List of Ultraman 80 characters

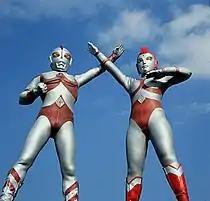
Ultraman 80 (left) with Yullian (right) as seen in the final episode.

Since Takeshi was an Ultraman disguised as a human, he retained his enhanced sense of vision that allowed him to perceive a monster's presence. Takeshi's true form as Ultraman 80 was a secret he obligated to protect, especially during transformations since being discovered by Earthlings would lead to his immediate return to the Land of Light. Using the , Takeshi can either transform into Ultraman 80, expose disguised aliens or summon a barrier which he used against Gymaira. As Ultraman 80, he fights with the use of acrobatic movements and ray beams. His finishing moves are the , and .